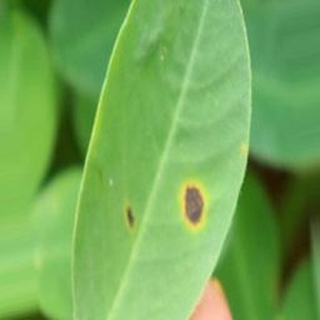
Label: groundnut_early_leaf_spot